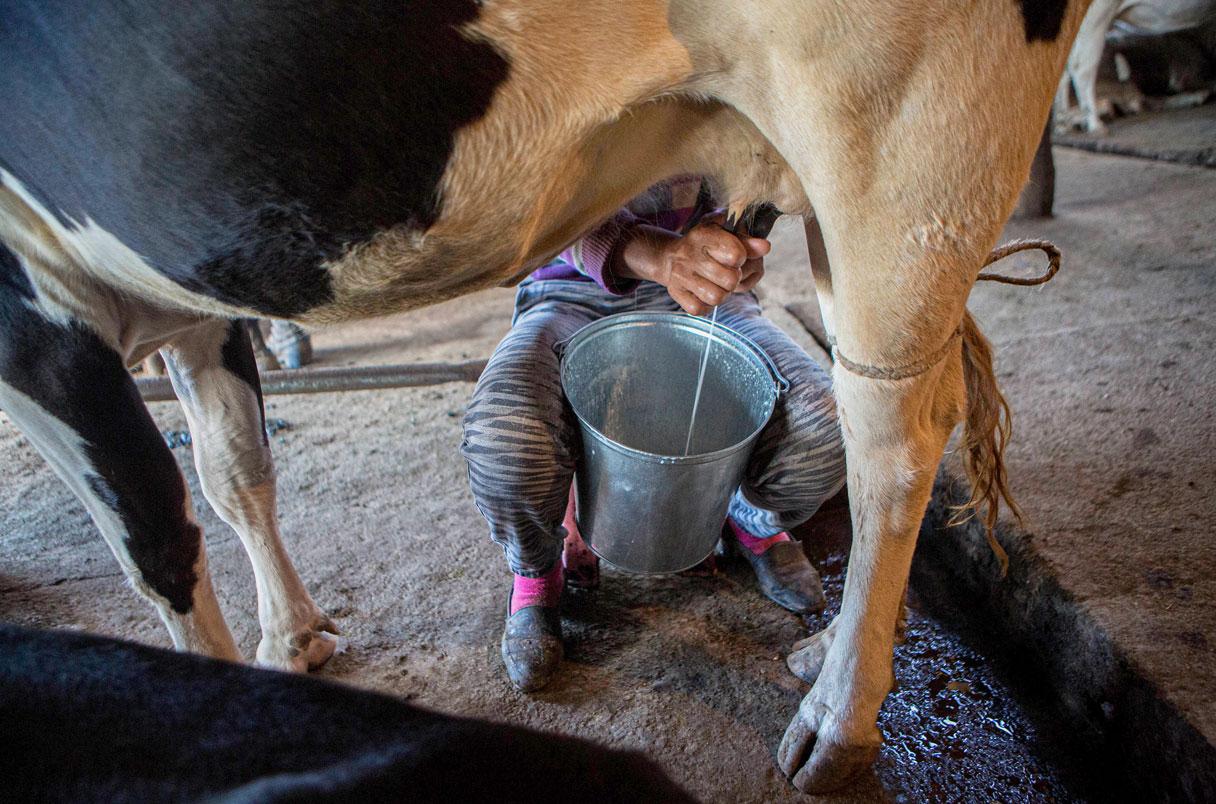
Mtu aliyekaa chini ya ng'ombe,mtu huyu anaonekana akikamua ng'ombe,ameshikilia kifaa cha chuma katika miguu zake mbili huku akiokotea maziwa. Mtu huyu anaonekana amemfunga ng'ombe huyo miguu yote miwili.